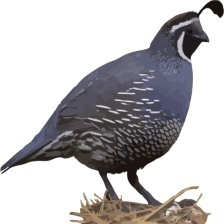
Species: CALIFORNIA QUAIL
Scientific name: CALLIPEPLA CALIFORNICA
ImageNet parent category: quail